Cantonal School of Graubünden

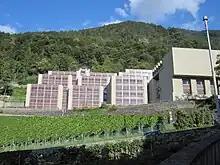
An image of Cantonal School of Graubünden

The Cantonal School of Graubünden (also known as Kantonsschule Halde) is the largest high school in the Swiss canton of Graubünden. It is located at the Alte Schanfiggerstrasse / Arosastrasse 2 next to the Theological College in Chur.